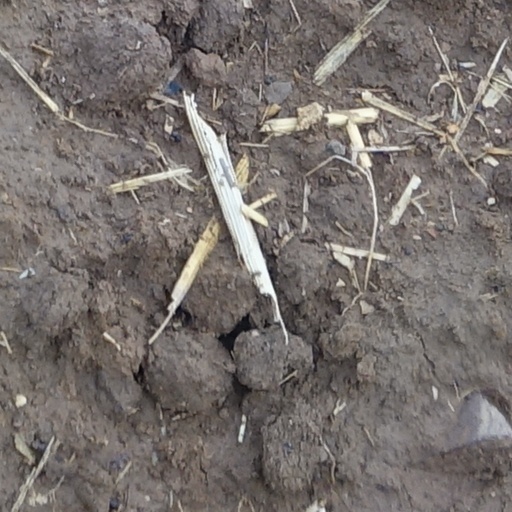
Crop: wheat